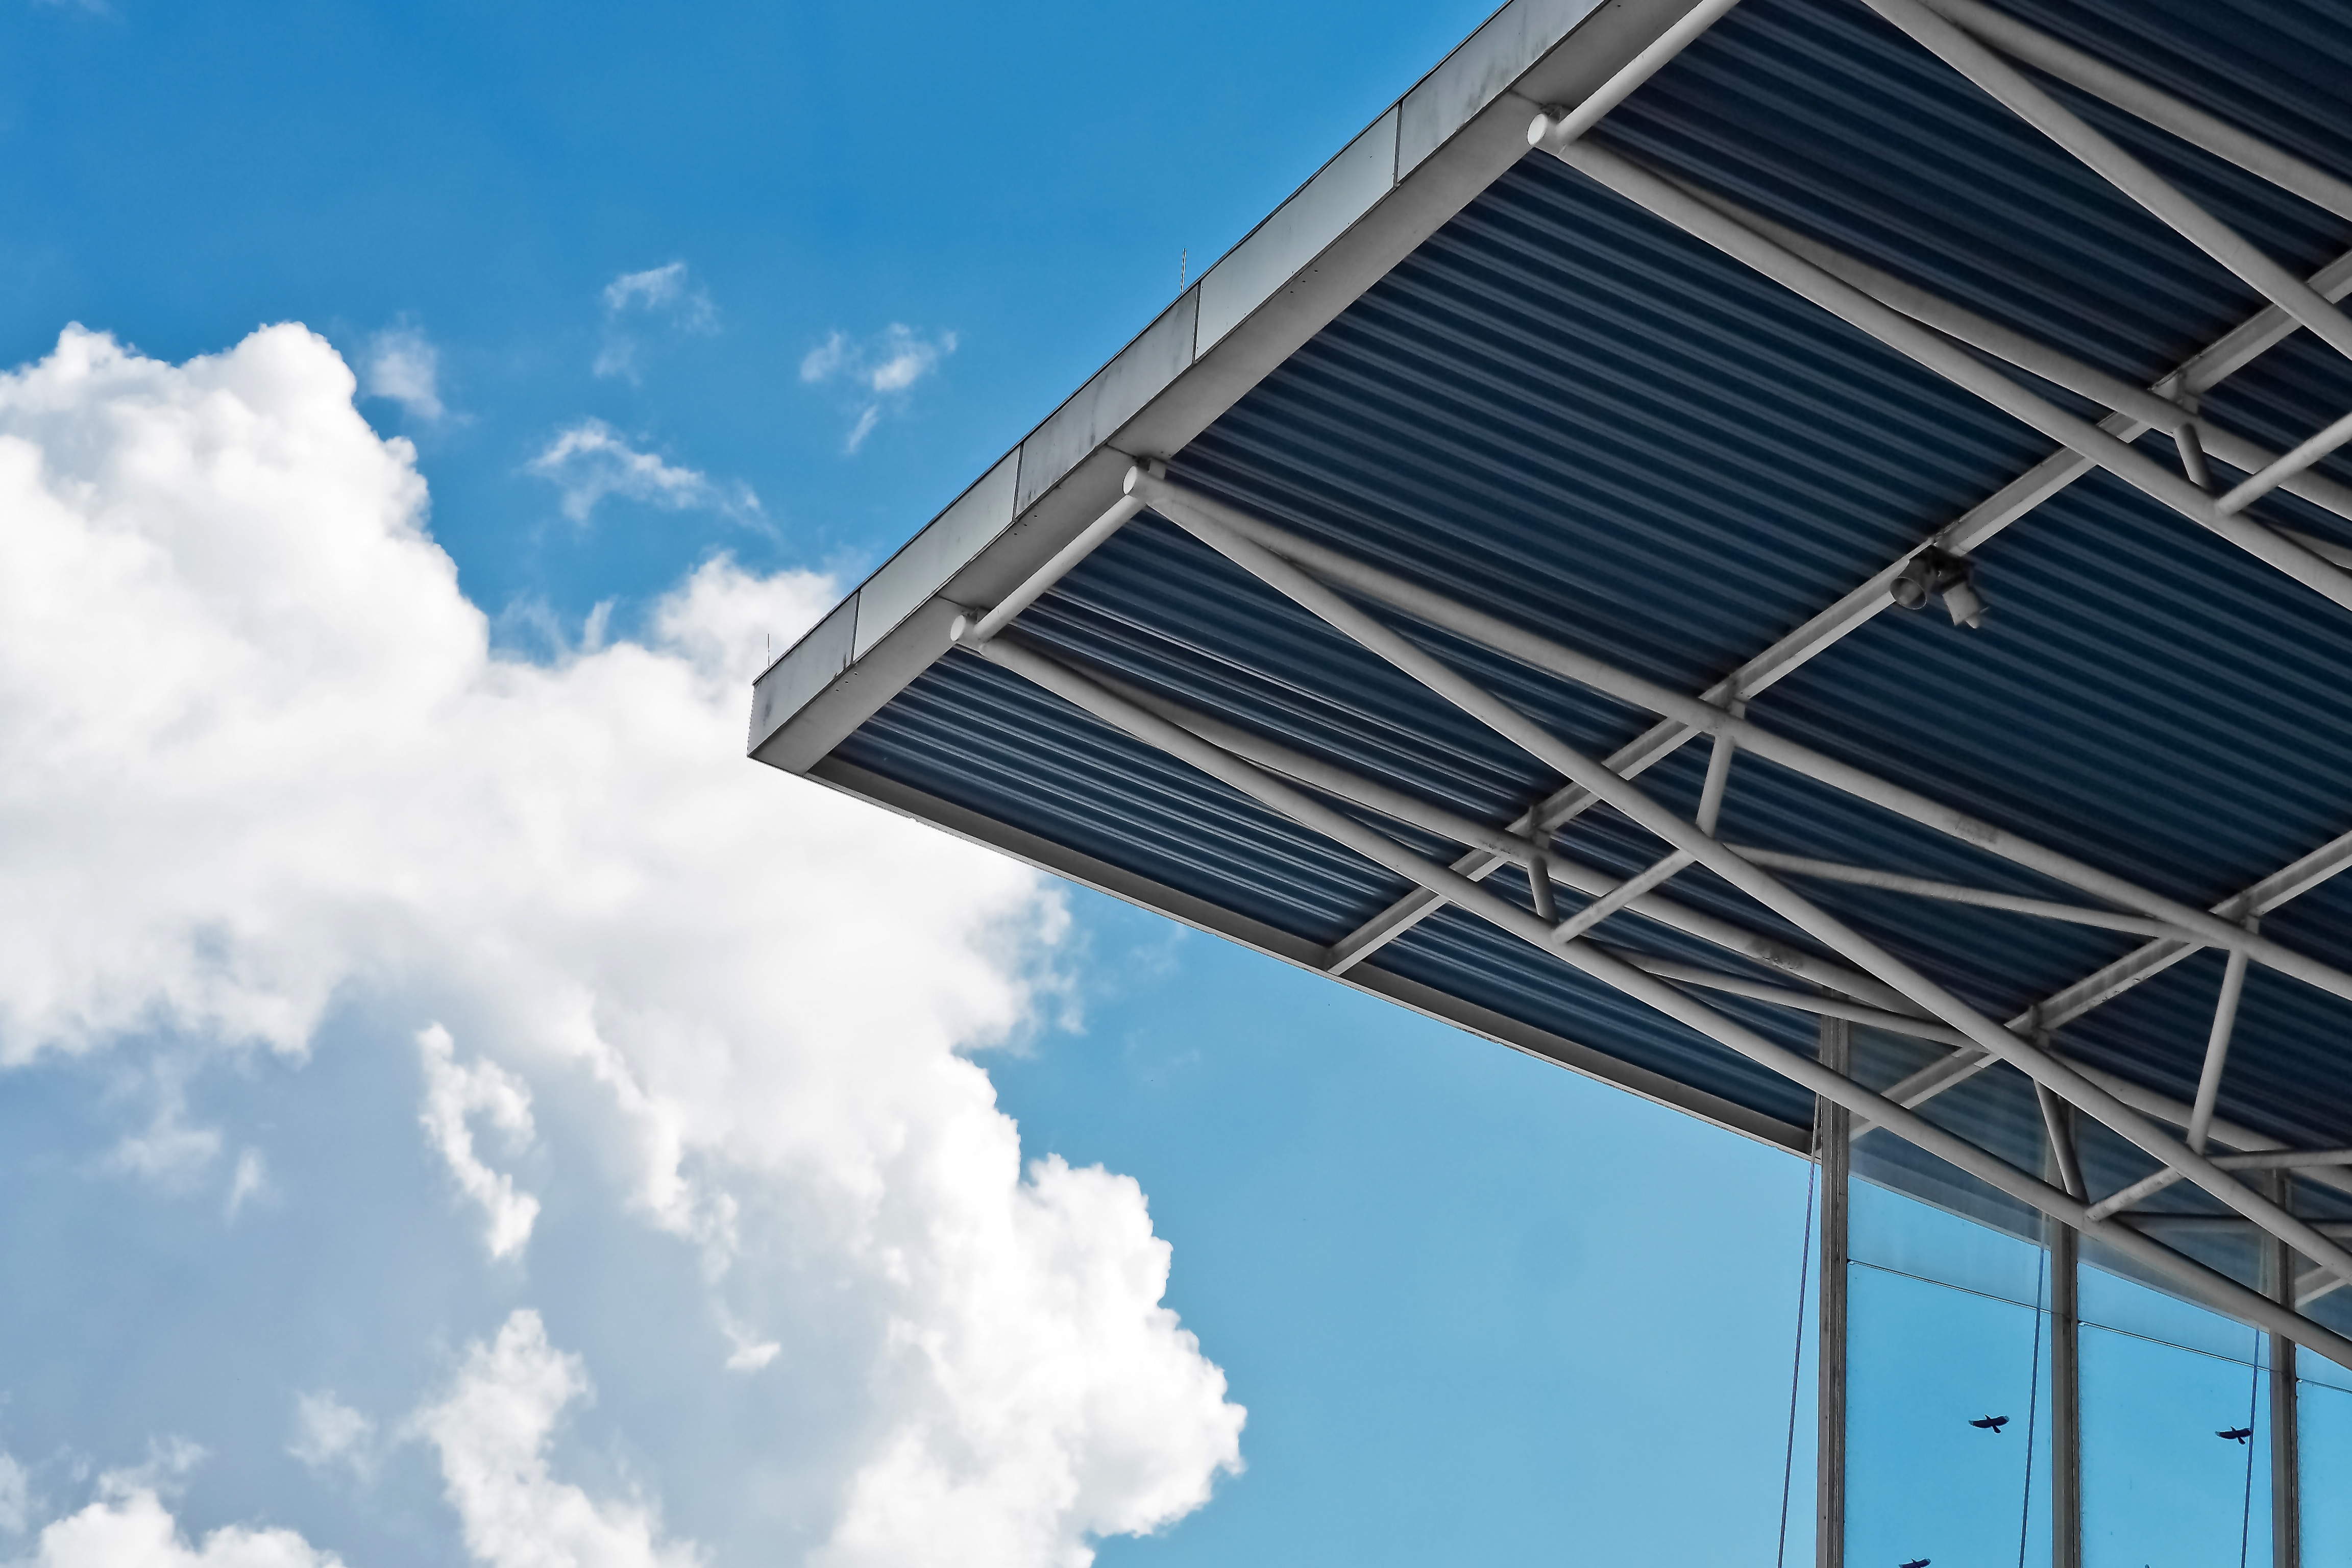
cloud, architecture, sky, technology, sunlight, tube, roof, building, skyscraper, construction, hall, metal, facade, blue, modern, energy, modern architecture, roofing, brace, solar panel, clouds, iron, detail, roof construction, steel beams, house roof, steel structure, daylighting